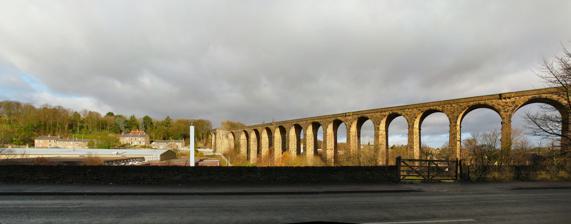
Building: Denby Dale Viaduct
Country: United Kingdom
Year built: 1880
Railway viaduct in Yorkshire, England Denby Dale Viaduct Denby Dale viaduct in 2008 Coordinates 53°34′12″N 1°39′40″W / 53.570°N 1.661°W / 53.570; -1.661 OS grid reference SE225081 Carries Penistone line Crosses Dearne Valley Locale Denby Dale , West Yorkshire , England Owner Network Rail Characteristics Total length 15 chains (990 ft; 300 m) [ note 1 ] Height 112 feet (34 m) Rail characteristics No. of tracks 1 (built for 2) Track gauge 4 ft 8 + 1 ⁄ 2 in ( 1,435 mm ) standard gauge History Architect John Hawkshaw Construction start 20 September 1877 Construction end 20 September 1879 Opened 1880 Replaces Denby Dale Viaduct (wooden) Statistics Listed Building – Grade II Designated 15 August 1985 Reference no. 1313339 Location Denby Dale Viaduct is a grade II listed railway viaduct in Denby Dale , West Yorkshire , England. The curving viaduct carries the Penistone line over the Dearne valley in Denby Dale. The viaduct is constructed of stone, but the first viaduct to carry the line in that location was made of wood, being replaced by the current structure in 1880. The abutments of the former viaduct are easily discernible against the western side of the present viaduct. History The Huddersfield and Sheffield Junction Railway , connecting Huddersfield with Penistone , was opened to traffic in 1850. Originally, all viaducts on the line were supposed to be constructed of stone, and whilst some were, such as Lockwood Viaduct further north, others such as Denby Dale were hastily designed and constructed from wood due to a stone-masons strike, which had inflated the price of building a viaduct in this material due to the shortage of skilled labour. The timber viaduct was 1,070-foot (330 m) long, consisting of fifty-five spans each around 16-foot (4.9 m) in length. The greatest height from the rails to ground was 108 feet (33 m), with the viaduct reaching an average height of 76 feet (23 m). However, this first viaduct collapsed during a gale in January 1847, with a local newspaper reporting that "27 out of the 50 perpendicular supports were blown down [and] such was the distance that they had to fall, the strongest timbers were broken into splinters and matchwood." A replacement timber viaduct was erected on the site between 1848 and 1849, with the railway opening to traffic in 1850. Robert Stephenson inspected the wooden bridges and viaducts on the line in 1851, and declared them safe (stating that had had an "entire conviction of their perfect safety.."), however, Denby Dale Viaduct was reported as being unsafe by 1869, and a replacement viaduct was not constructed until 13 years later. Improvements and repairs were undertaken after the 1869 report, and in 1874, an appointed inspector tested the viaduct by running four engines coupled together (each weighing 40 tonnes (44 tons)) across it, and checking for vibrations. [ note 2 ] The inspector's report detailed that In a work of this description, there ought never to be any question of actual failure under passing trains, but there should be an ample margin of strength as between the loads which it is required to sustain, and its ultimate strength, and no portions of it ought to be allowed to remain in the advanced condition of decay which was observable in certain timbers. I am far from wishing to create any unnecessary alarm, but I should not be doing my duty if I did not state, as a result of my examination, that in the present condition of the viaduct, a reasonable and sufficient margin of safety has not in my opinion been preserved. The timber viaduct was taken down in 1884, four years after the stone replacement viaduct opened. The architect and engineer for both viaducts was John Hawkshaw , who by the time of the 1880 viaduct, was acting as a consulting engineer. The decision to switch from stone to timber in the 1840s was a last minute one, which, according to Hawkshaw's obituary paid off well, as it prevented a delay in the line's completion. The revenue earned from the outset, and the lack of compensatory tariffs paid out for a delayed line, meant that the new stone viaduct could be paid for from these receipts. However, some criticism was levelled at the company (the L&YR) in that the new viaduct was built over an old coal mine, and a letter from the town clerk of Denby Dale stated that some of the old workings had been filled up, but not all. The stone abutments of the original trestle viaduct can be seen from the present viaduct, just west of each end. Construction on the present day Denby Dale Viaduct started on 20 September 1877, with the contractors using over 100,000 tonnes (110,000 tons) of stone. It was opened to traffic in 1880, and is 112 feet (34 m) high above the valley, 15 chains (990 ft; 300 m) long with 21 arches, each with a 40-foot (12 m) span. There are sixteen piers and six abutments, and each pier of the viaduct is 11 feet (3.4 m) wide at the bottom, tapering to 6 feet 6 inches (1.98 m) at the top. The contractors for building the viaduct were a local firm, Naylors, who tendered a cost of £27,650, (equivalent to £3,288,000 in 2023) and estimated a time of two and half years. The viaduct was finished early, but at a significant loss to the contractors. The viaduct is 150 yards (140 m) south of Denby Dale railway station, and is a grade II listed structure. See also Listed buildings in Denby Dale Lockwood Viaduct , another viaduct on the same line Penistone Viaduct , another viaduct on the same line Notes